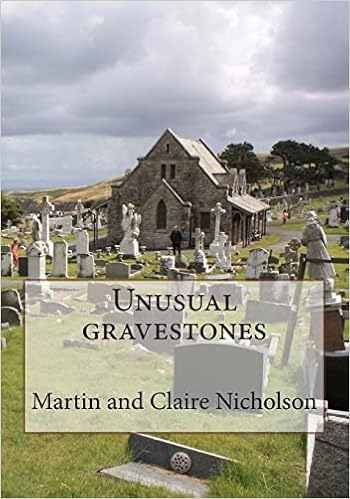
Unusual gravestones
Category: Books
About the Author Martin Nicholson (born 1954) was educated at St Albans School in Hertfordshire and then at Nottingham University. After a brief spell working in the food industry Martin became a college lecturer initially based in Somerset and later in Northamptonshire before retiring from the post as Director of Information Technology at Guilsborough School in 2005. Although he had a successful career as a teacher he is probably best known for the 30 years+ he served as a school governor and for the extensive work he carried out in the field of social science.
Features: The authors have viewed millions of gravestones, and are offering readers a selection of the rare and unusual gravestones that they have seen, with full-colour illustrations. Each category of type of gravestone, age of person, cause of death, rare names, and errors found on gravestones are given a points score to indicate rarity.